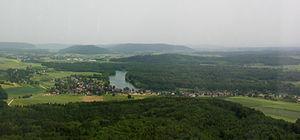
Les territoires associés à l'Union européenne sont des territoires spéciaux qui, pour des raisons historiques, géographiques ou politiques, jouissent d'un statut spécial au regard du droit de l'Union européenne.